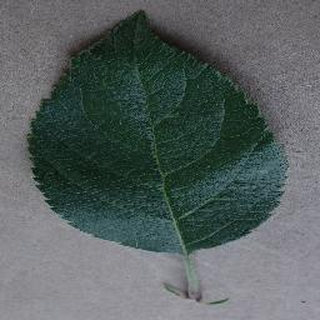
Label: healthy_apple